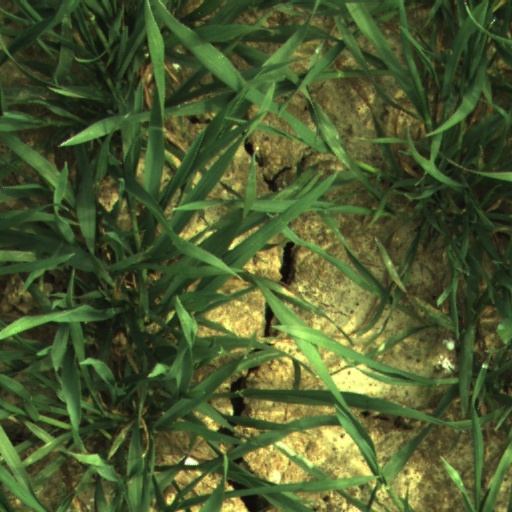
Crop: wheat